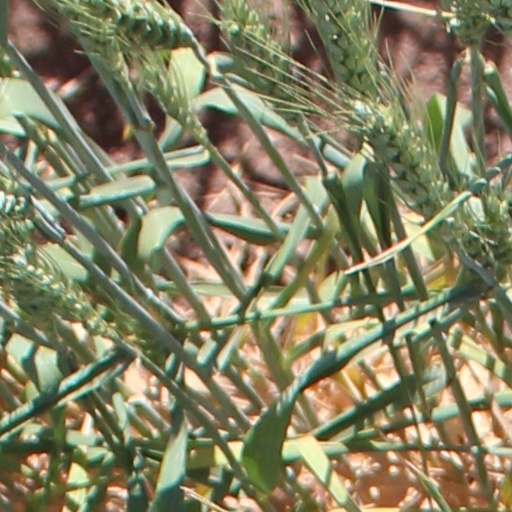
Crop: wheat